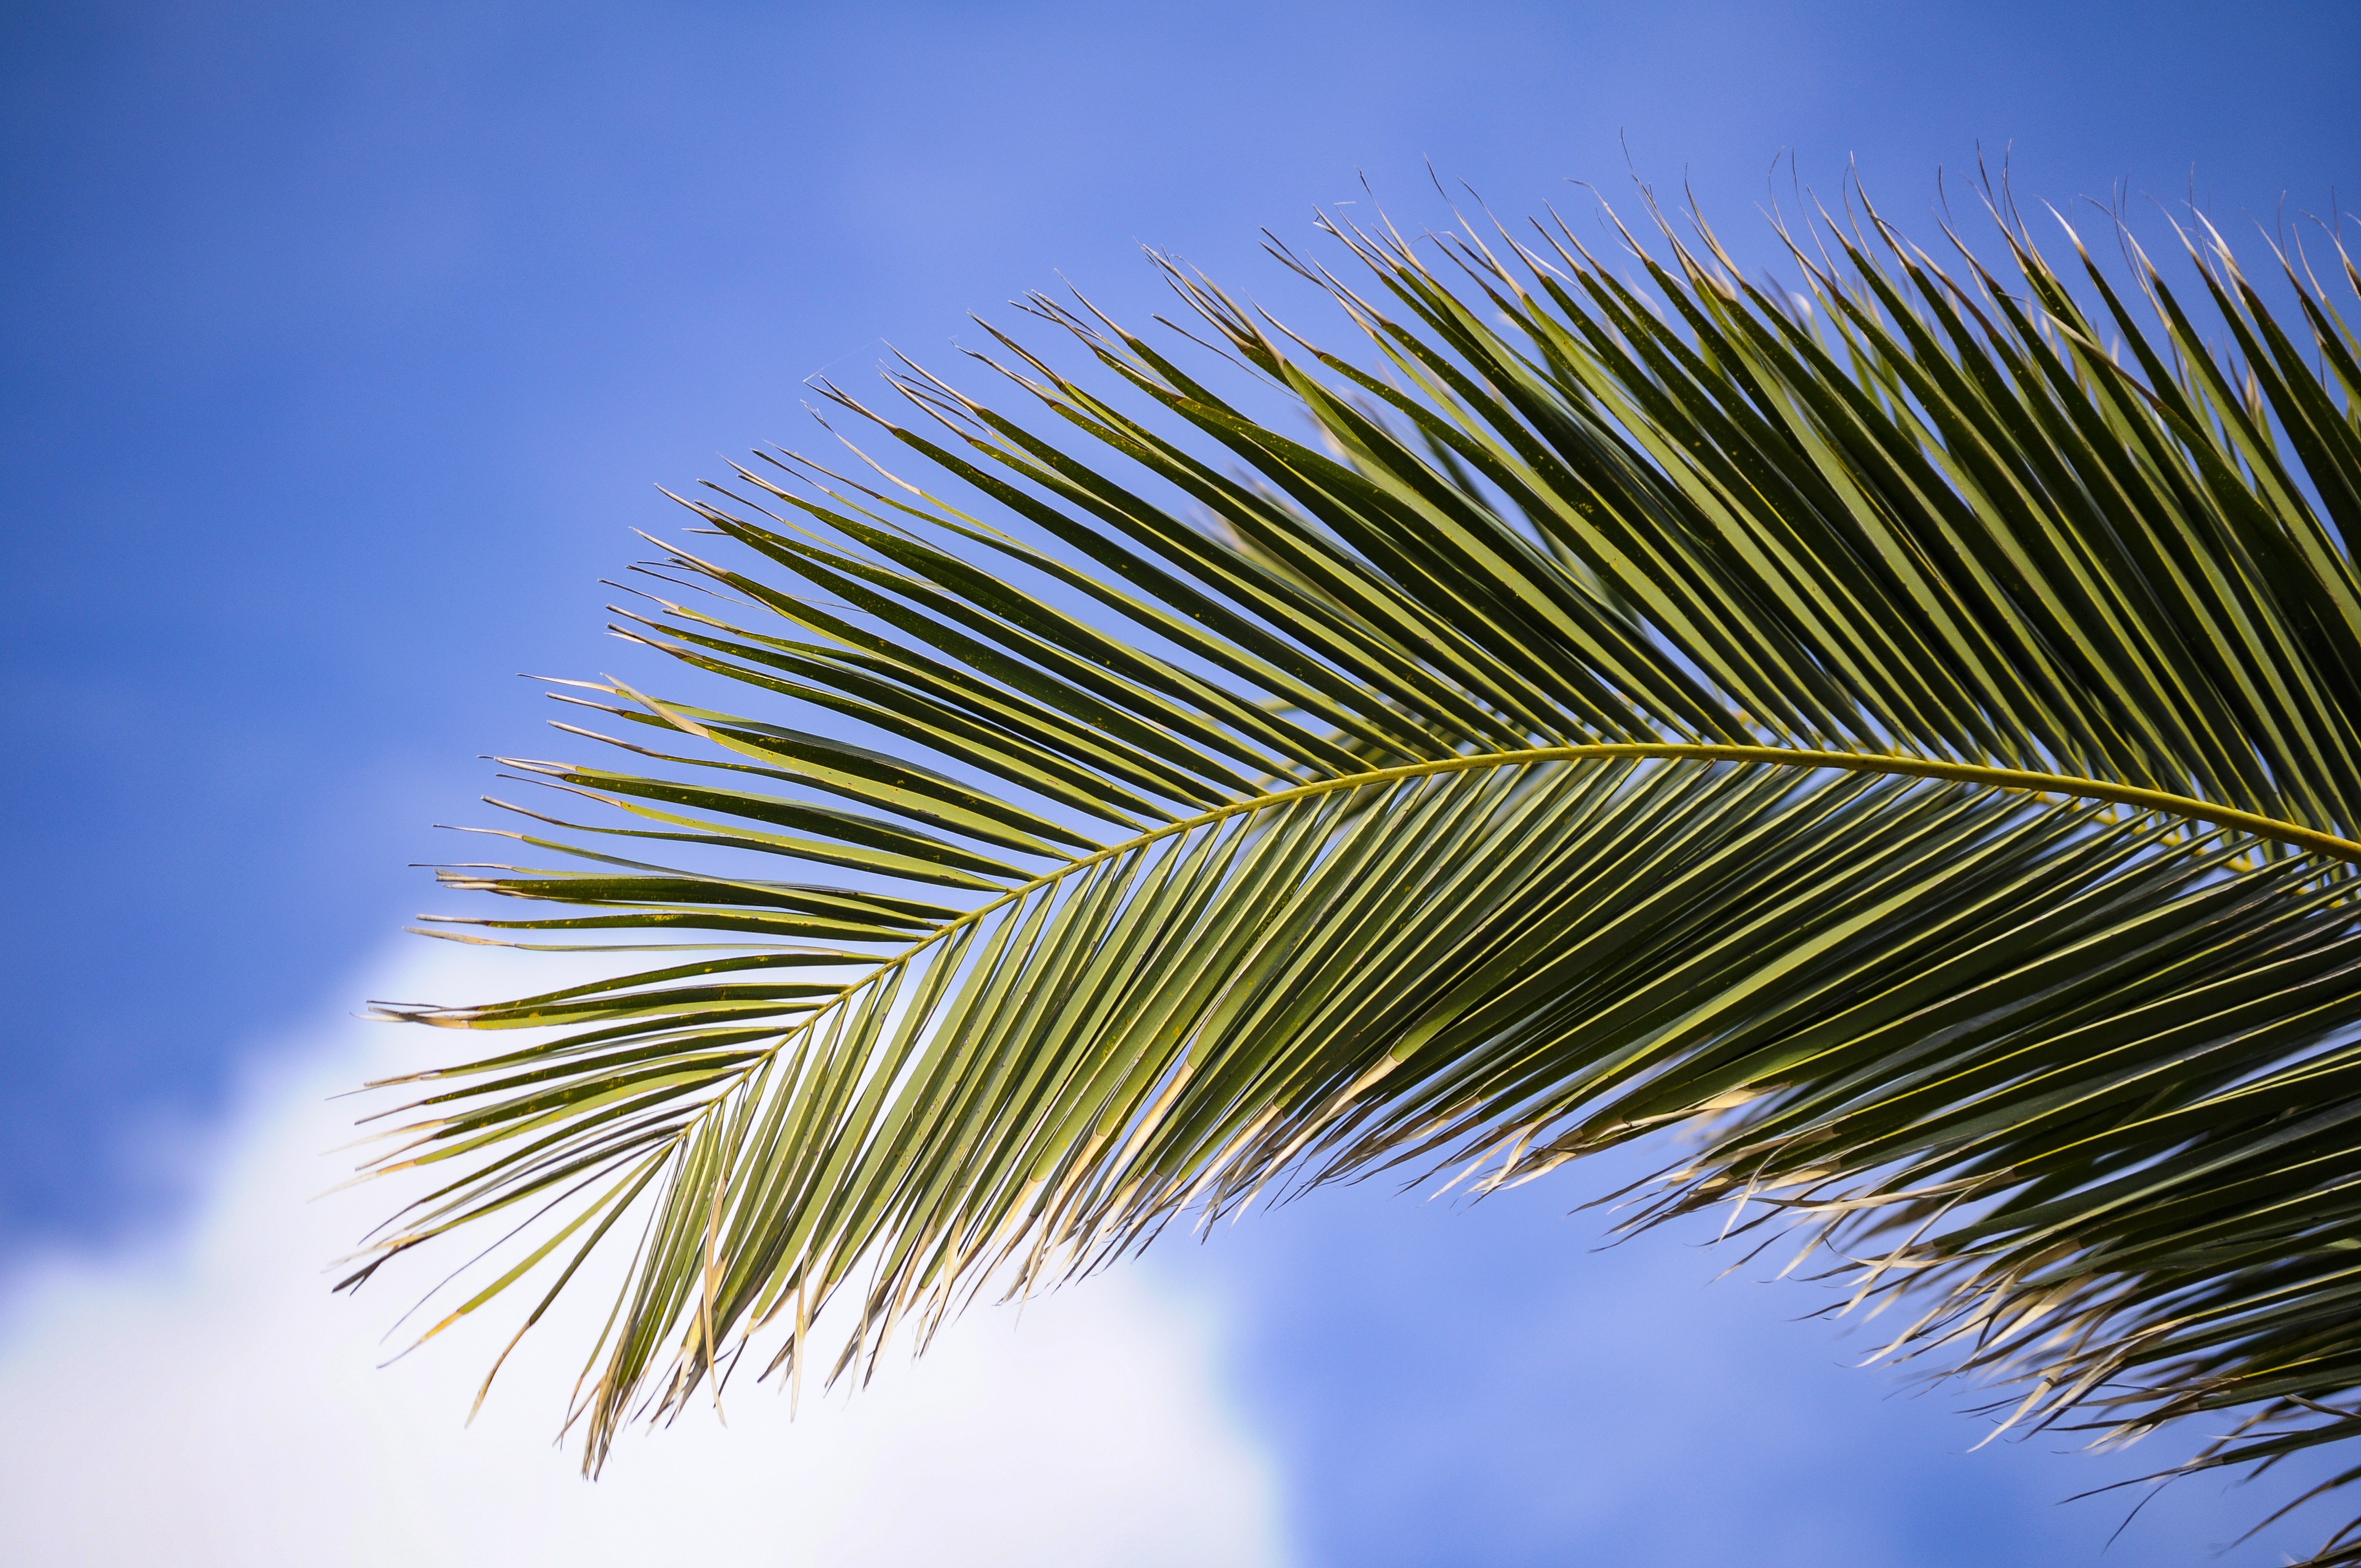
tree, nature, grass, branch, plant, sky, field, sunlight, leaf, flower, summer, green, palm, tropical, botany, close up, leaves, james, branches, macro photography, flowering plant, grass family, plant stem, woody plant, land plant, arecales, palm family